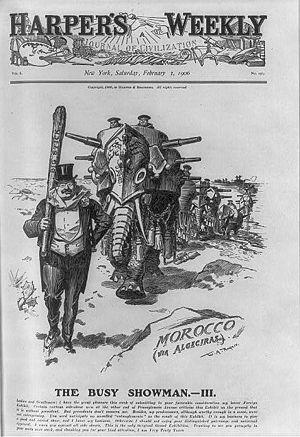
1906 est une année commune commençant un lundi.